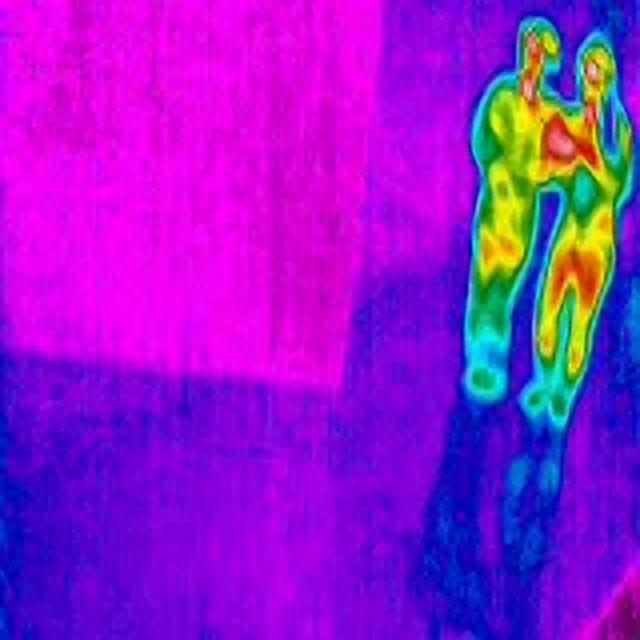
Detected objects:
label: person
label: person